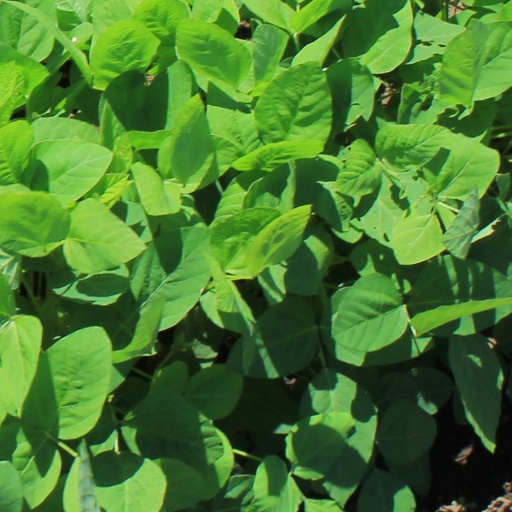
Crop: soybean